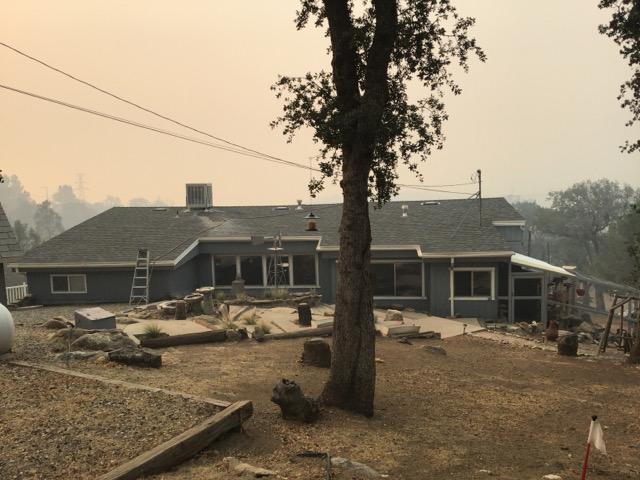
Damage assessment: no_damage